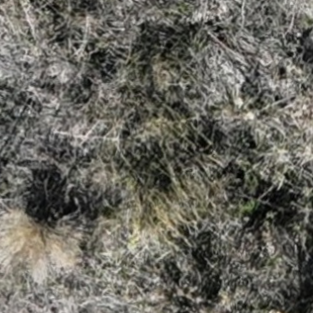
Month: october